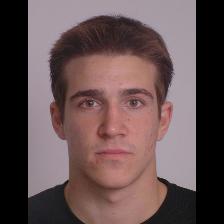
Label: Human